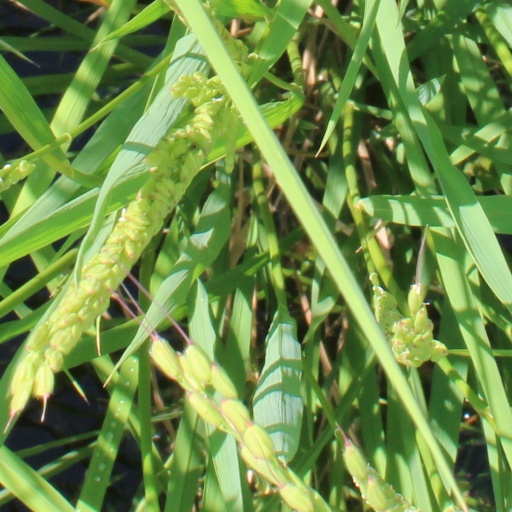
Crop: rice